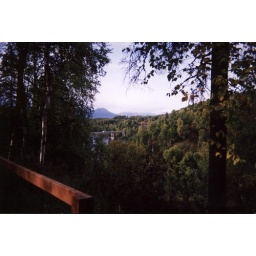
Taking a walk and saw the bridge that our bus had to cross over to reach here.